John Cowsill

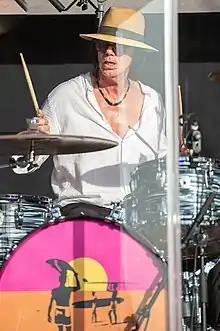
Cowsill performing with The Beach Boys in 2019.

Cowsill was let go from the Beach Boys touring crew in 2023. In a podcast recorded April 26, 2023, John said: "A guy, Scott Totten - who is the musical director of the Beach Boys, and I got let go four days ago. We didn't know why, but I think they ... they are definitely going in a different direction. I spoke to Mike and there is no ill will. I know that's hard to believe, but there is just none. It's just ... we're fine. Everybody's fine. It was just a little shock. It's a change. It was going to come anyway and that's just part of life. So, I'm available if anybody needs a really, really good singer and a drummer who may not be the best, but has the best time being one. So, I play really well.”